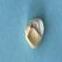
Maize quality: Bad